Cosworth

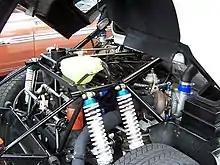
1803 cc BDT on Ford RS200 with turbocharger and wastegate valve more visible than the engine

The turbo charged 1778 cc BDT was created in 1981, which powered the never-raced RWD Escort RS1700T. In 1984, 4WD Ford RS200 debuted with a 1803 cc version of BDT, which was created for Group B rallying. Between 1984 and 1986 the BDT engine was used in Group C endurance racing by Roy Baker, in class C2 using the Tiga GC284, GC285 and GC286. Later in 1986, a 2137 cc version was created by Brian Hart using a bespoke aluminium block and a large intercooler for RS200 Evolution, just as Group B was cancelled by the FIA. This BDT-E ('E' for Evolution) produced over in Group B 'rallycross' boost level, normally producing on a lower but sustainable boost.